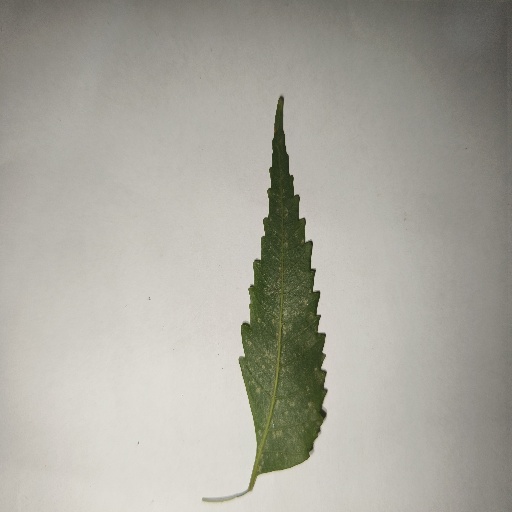
Species: Neem
Leaf condition: Powdery Mildew